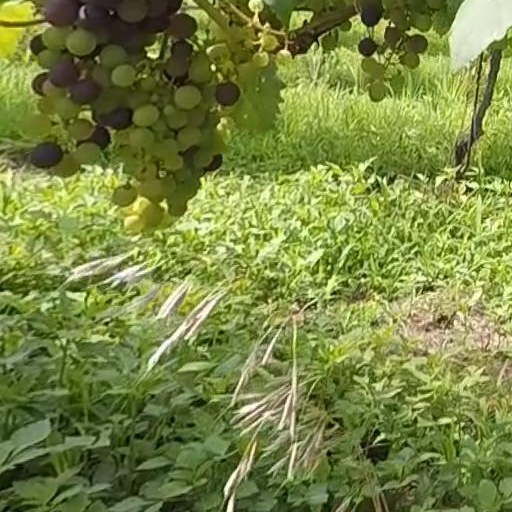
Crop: grape